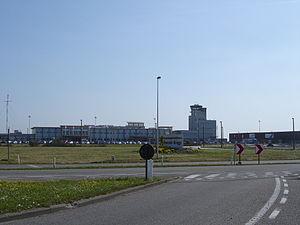
L'aéroport international d'Ostende-Bruges est un aéroport belge situé à Ostende et à 25 km du centre ville de Bruges.